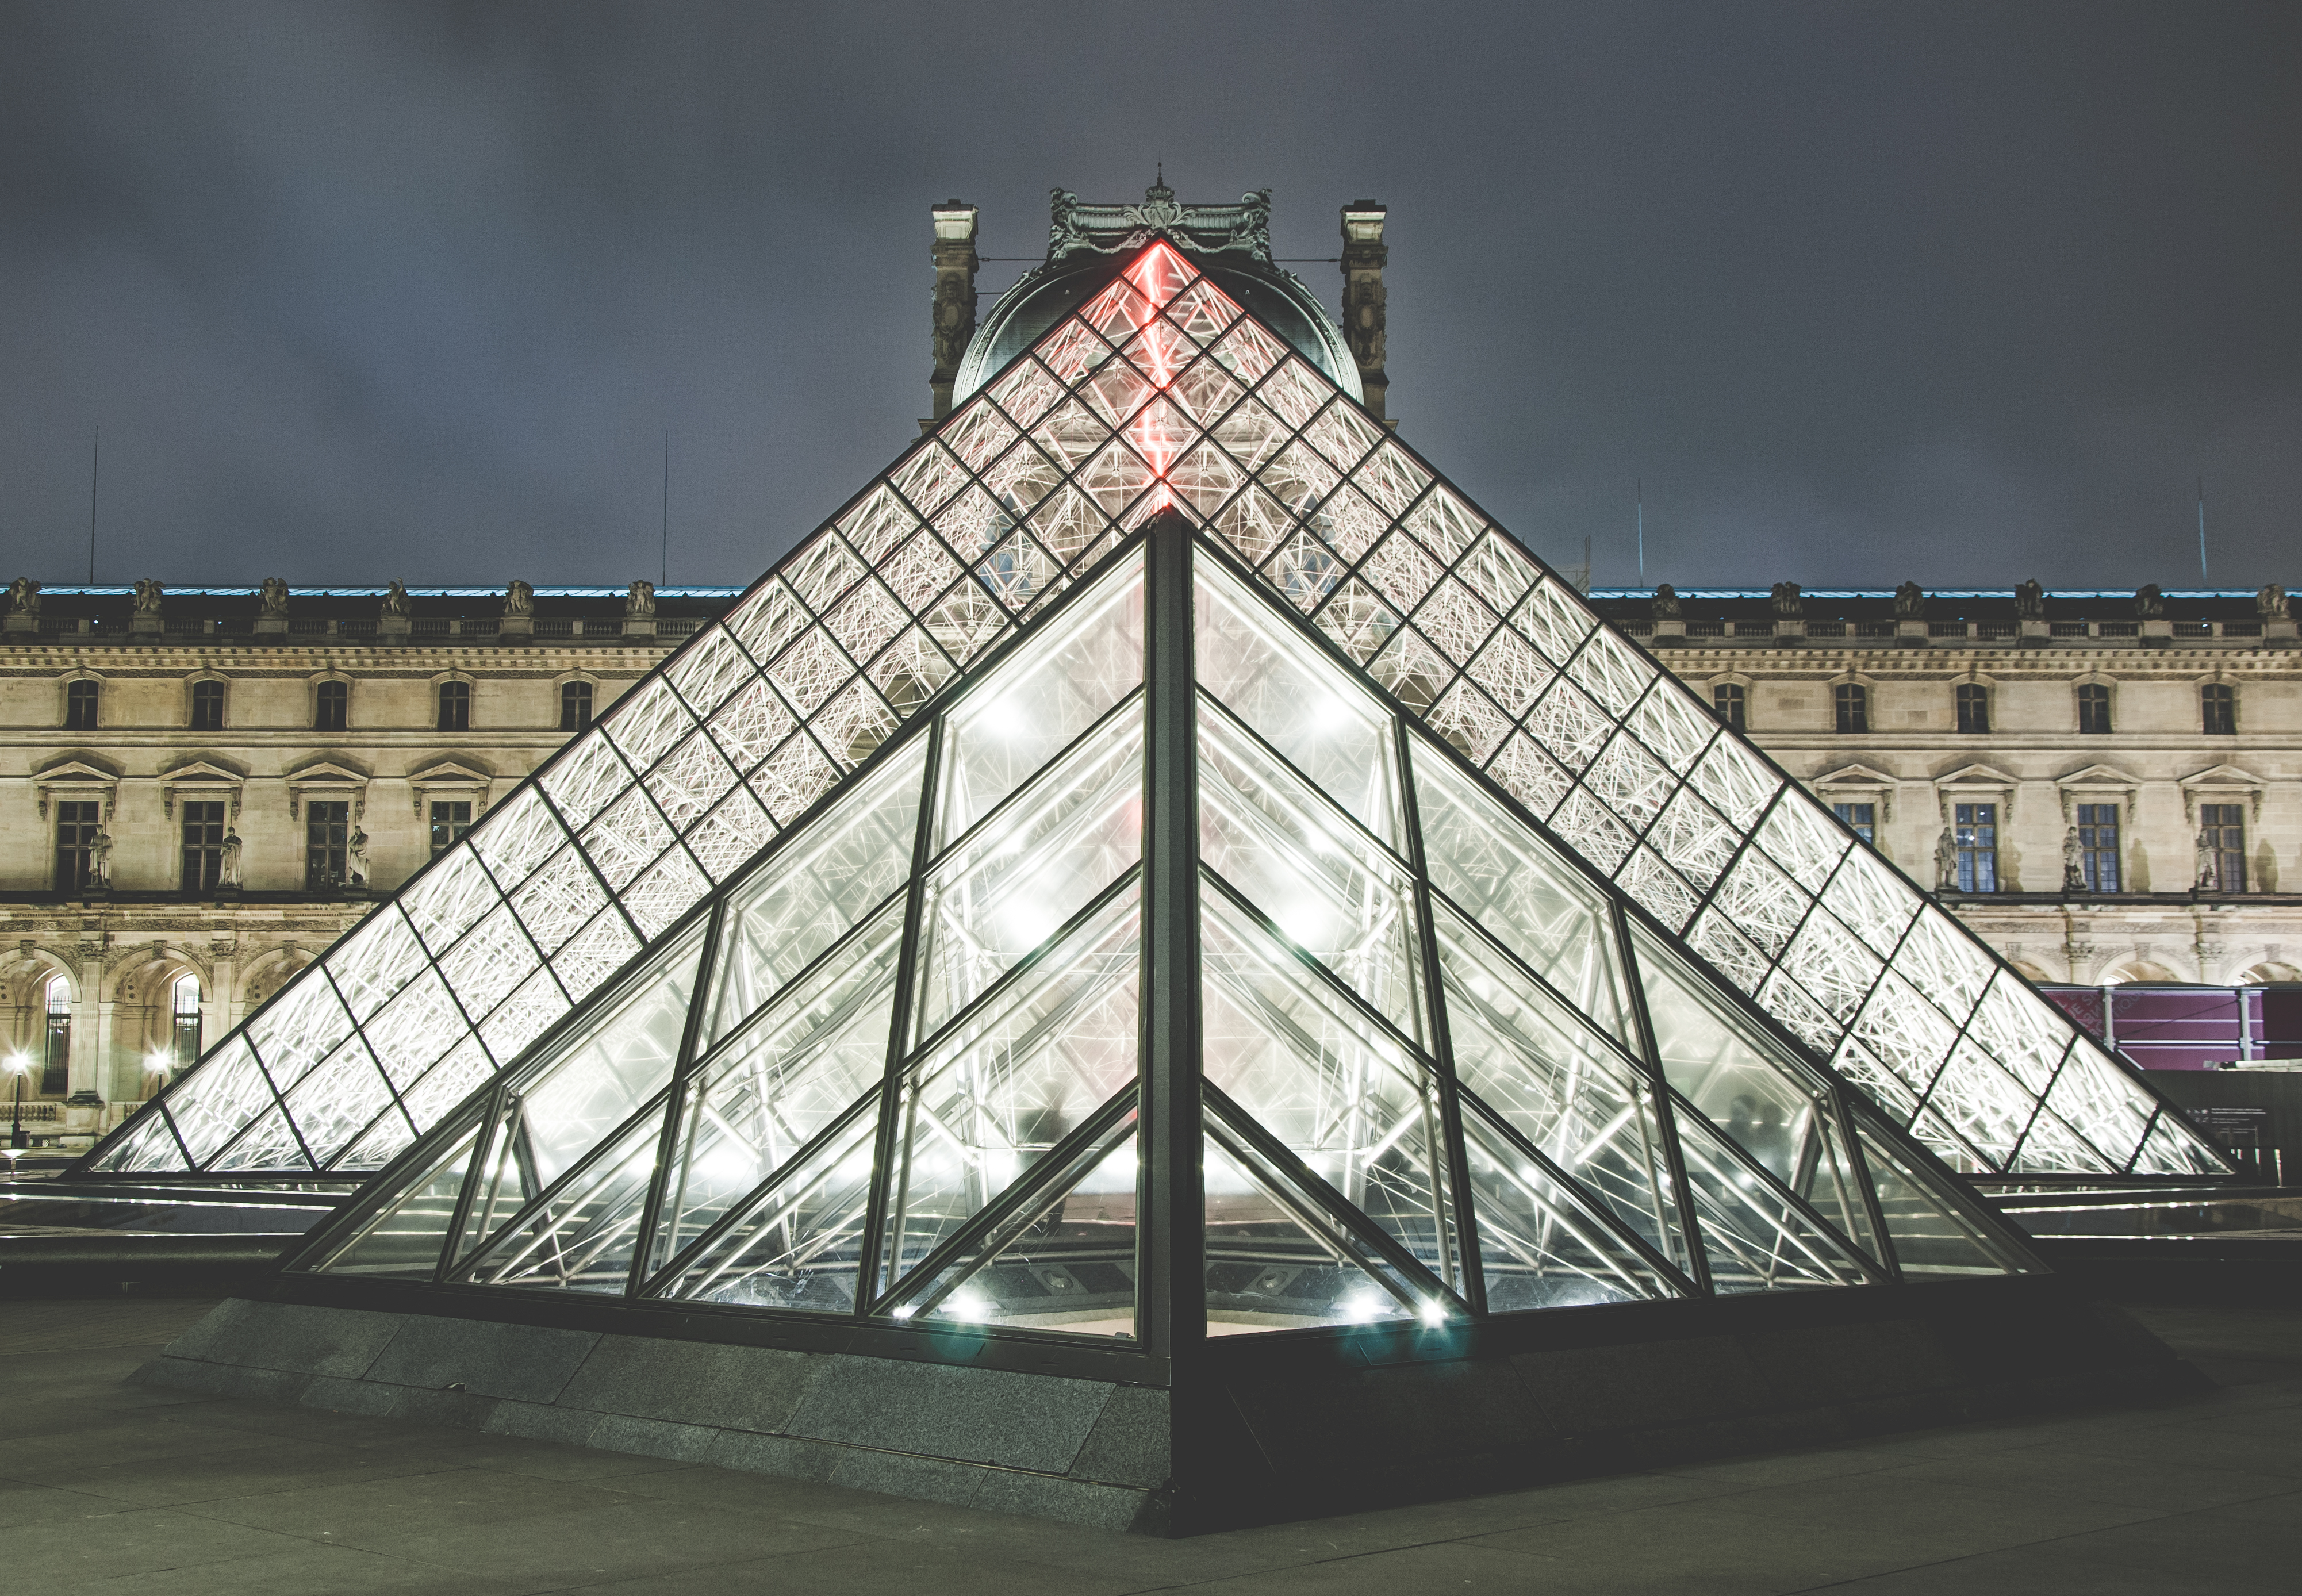
architecture, structure, bridge, building, paris, france, arch, reflection, tower, louvre, museum, landmark, facade, stadium, tower block, symmetry, shape, urban area